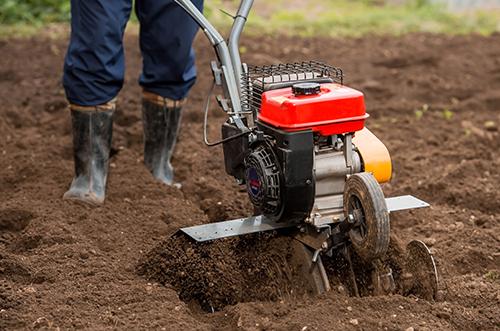
Mwanaume ambaye ni mkulima wa muda mrefu anaendelea kusawazisha na kuyafukia mashimo kwa kutumia mashine ya kisasa, huku amevalia viatu maalumu vinavyomsaidia kujikinga na madhara yoyote ya wadudu waliopo kwenye ardhi.